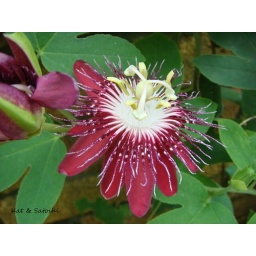
passion fruit flower in the atrium